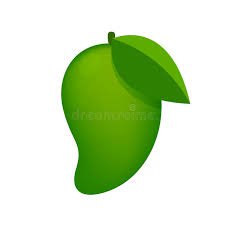
Label: Mango